The Sanctuary (community)

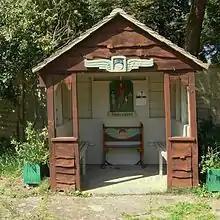
The wooden shelter commemorating the Sanctuary at Heath Common, Washington.

The Sanctuary, near Storrington in West Sussex, England, was a utopian community which was founded in 1923 and lasted about a decade.